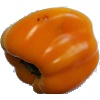
Label: yellow_pepper